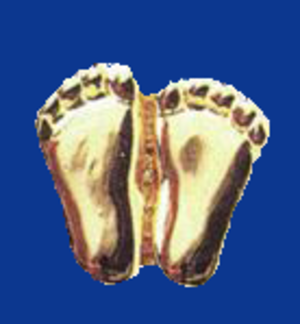
Le mouvement pro-vie désigne un mouvement regroupant associations et personnes, souvent proches des mouvements religieux, défendant le « droit à la vie », à travers l’opposition au « droit de l’avortement », à la contragestion, à l’euthanasie, et parfois à certaines formes de contraceptions. Surtout connu pour son opposition à l’avortement, le mouvement est souvent appelé mouvement anti-avortement alors même que cela ne couvre qu’une partie des activités militantes du mouvement. Il est également parfois appelé, par ses détracteurs, mouvement anti-choix.